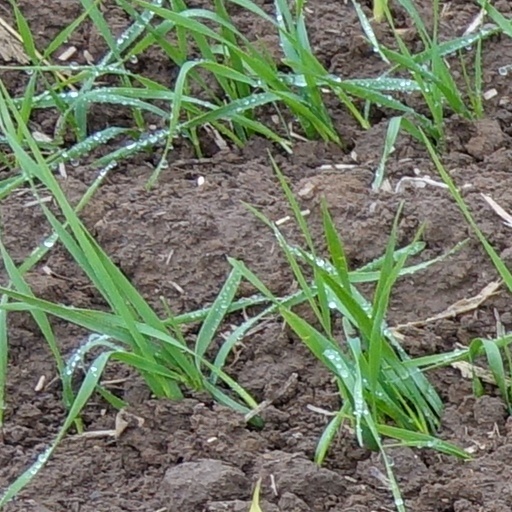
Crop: wheat